John A. Heintges

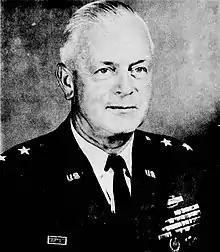
Heintges at Fort Benning, Georgia, in 1964

Lieutenant General John Arnold Heintges (9 December 191231 March 1994) was a United States Army officer who served in World War II, the Laotian Civil War, and the Vietnam War.